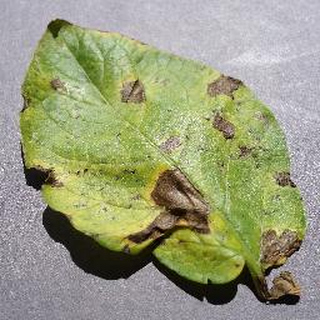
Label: potato_early_blight